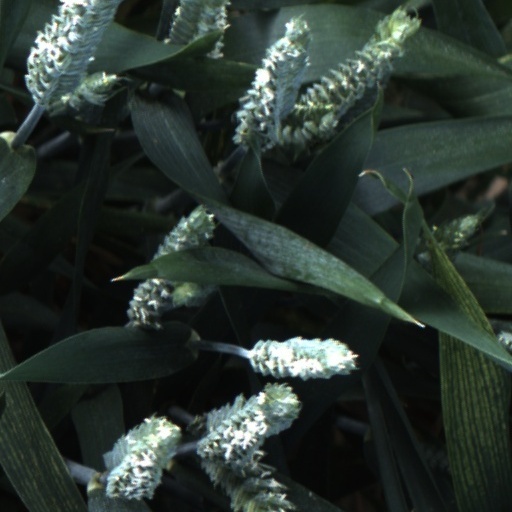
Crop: wheat